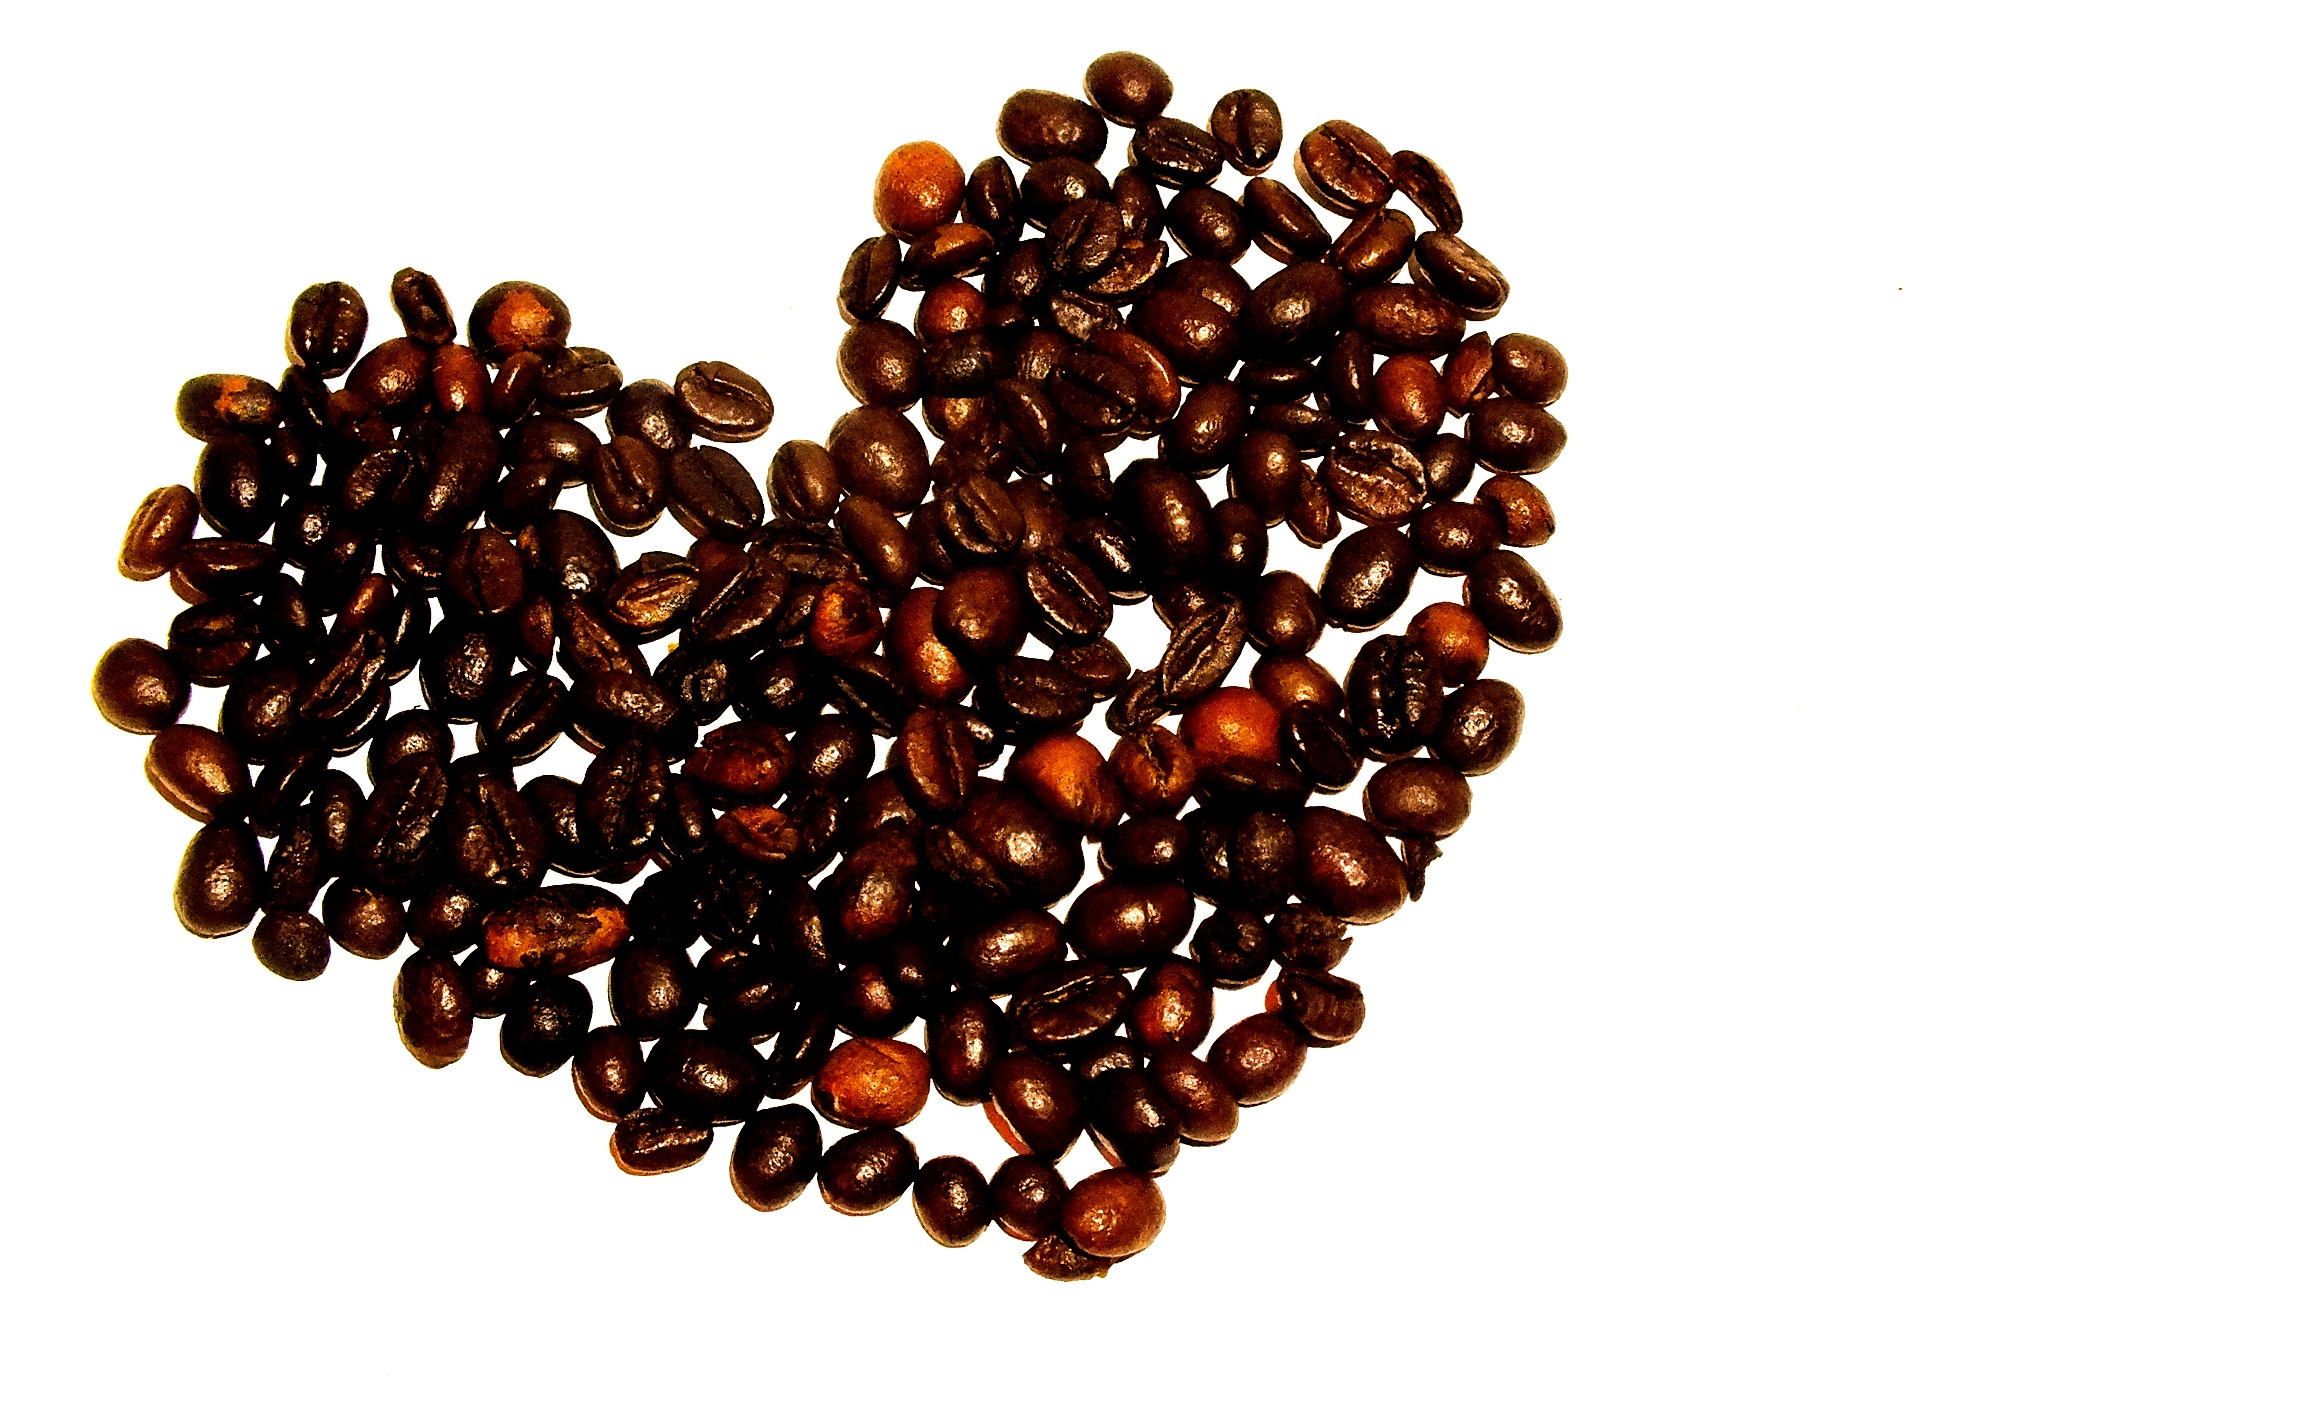
coffee, heart, food, produce, vegetable, crop, closeup, teacup, caffeine, coffee beans, white background, the drink